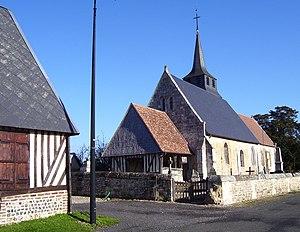
L'église Saint-Cyr-et-Sainte-Julitte de Saint-Cyr-de-Salerne dans l'Eure (27), Normandie, été bâti au XVe siècle et reconstruite au XVIe. Sa façade est précédée d’un porche en charpente classé Monument Historique. Site classé: l'église avec le porche et le cimetière avec ses deux ifs.
Cet article recense une partie des monuments historiques de l'Eure, en France.
Saint-Cyr-de-Salerne est une commune française située dans le département de l'Eure, en région Normandie.